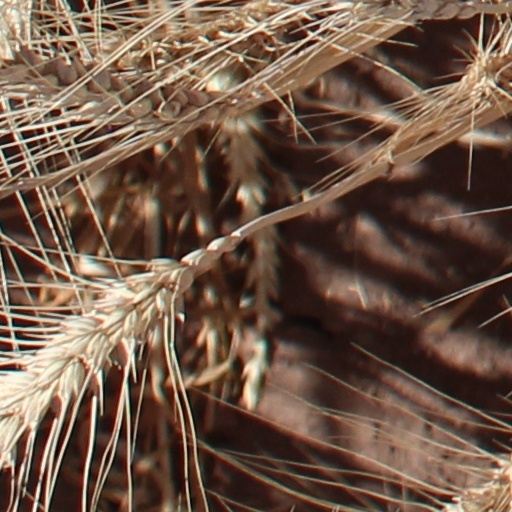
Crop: wheat